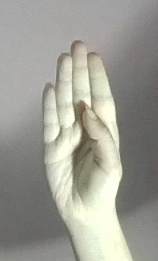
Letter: kaaf